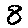
Label: 8